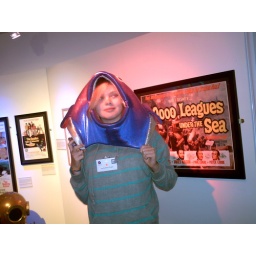
Kerry in fish hat